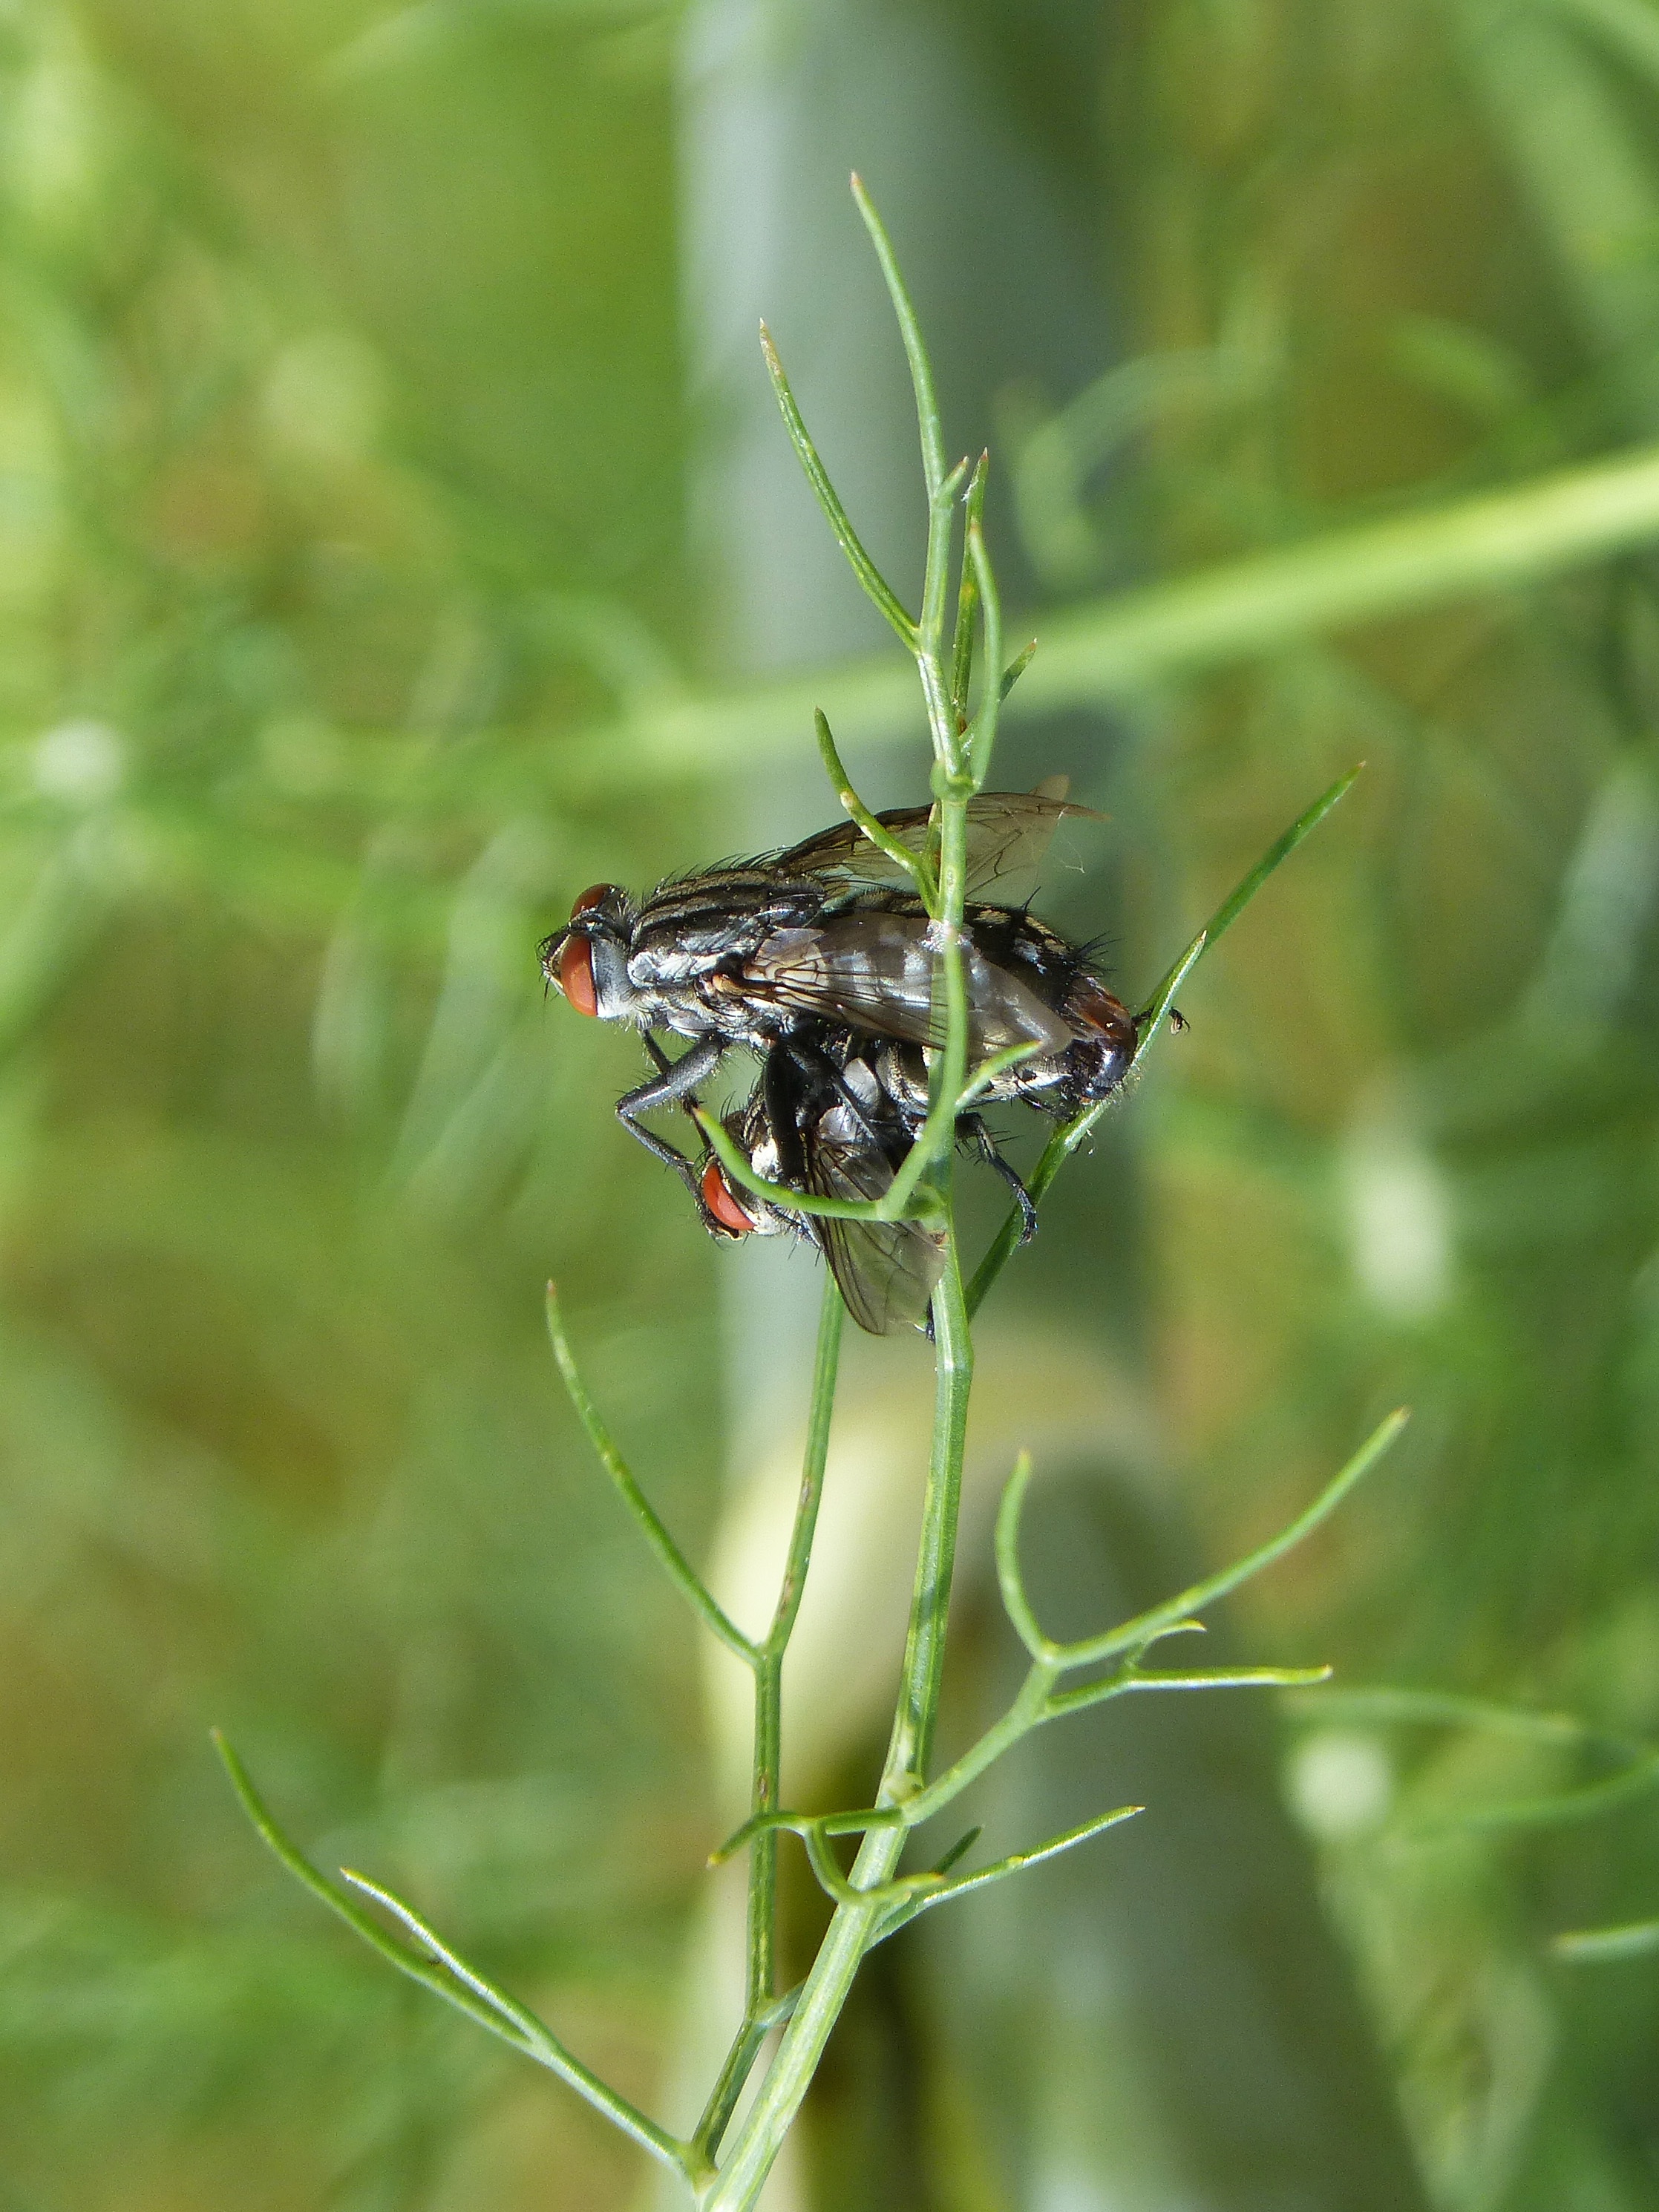
nature, grass, meadow, flower, wildlife, green, insect, botany, flora, fauna, invertebrate, wildflower, reproduction, copulation, mating, macro photography, insects mating, botfly